Portugal

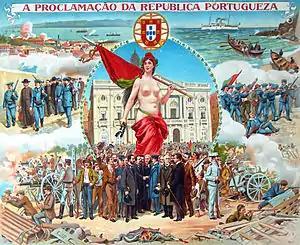
Illustration alluding to the "Proclamation of the Portuguese Republic" on 5 October 1910.

In 1500, Pedro Álvares Cabral landed on Brazil and claimed it for Portugal. Ten years later, Afonso de Albuquerque conquered Goa in India, Muscat and Ormuz in the Persian Strait, and Malacca, now in Malaysia. Thus, the Portuguese empire held dominion over commerce in the Indian Ocean and South Atlantic. Portuguese sailors set out to reach Eastern Asia, landing in Taiwan, Japan, Timor, Flores, and the Moluccas. Although it was believed the Dutch were the first Europeans to arrive in Australia, there is evidence the Portuguese may have discovered it in 1521.